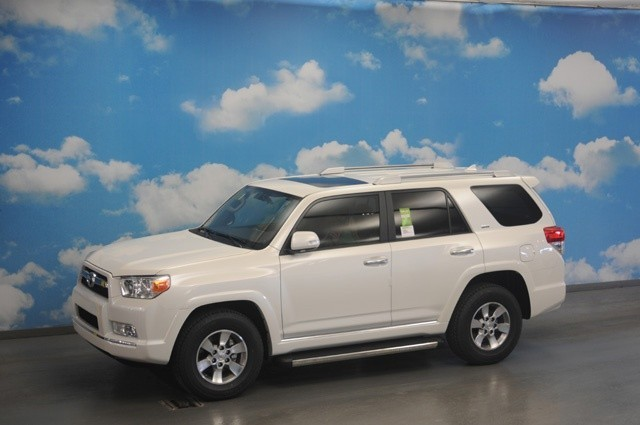
Car model: 2012 Toyota 4Runner SUV